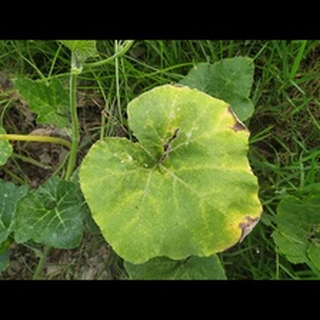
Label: pumpkin_downy_mildew